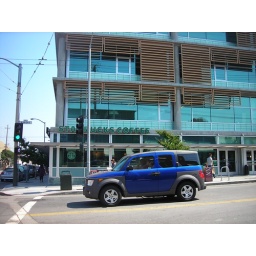
Starbucks and office building in Showcase Square, a neighborhood between SoMa and Potrero Hill, San Francisco